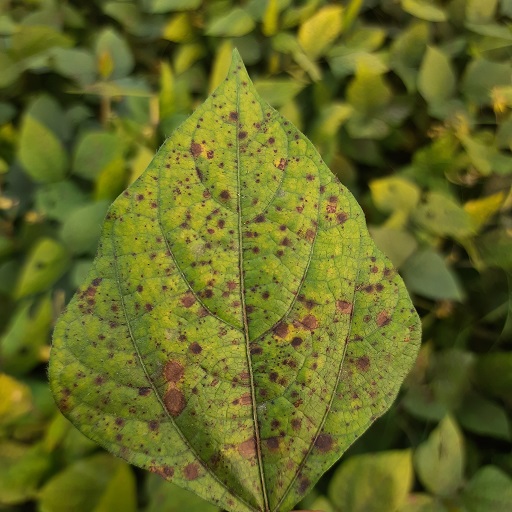
Label: Anthracnose